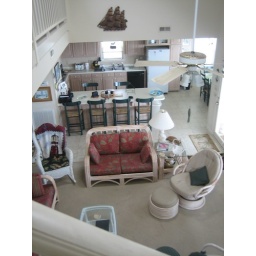
The common area in our glorious beach house